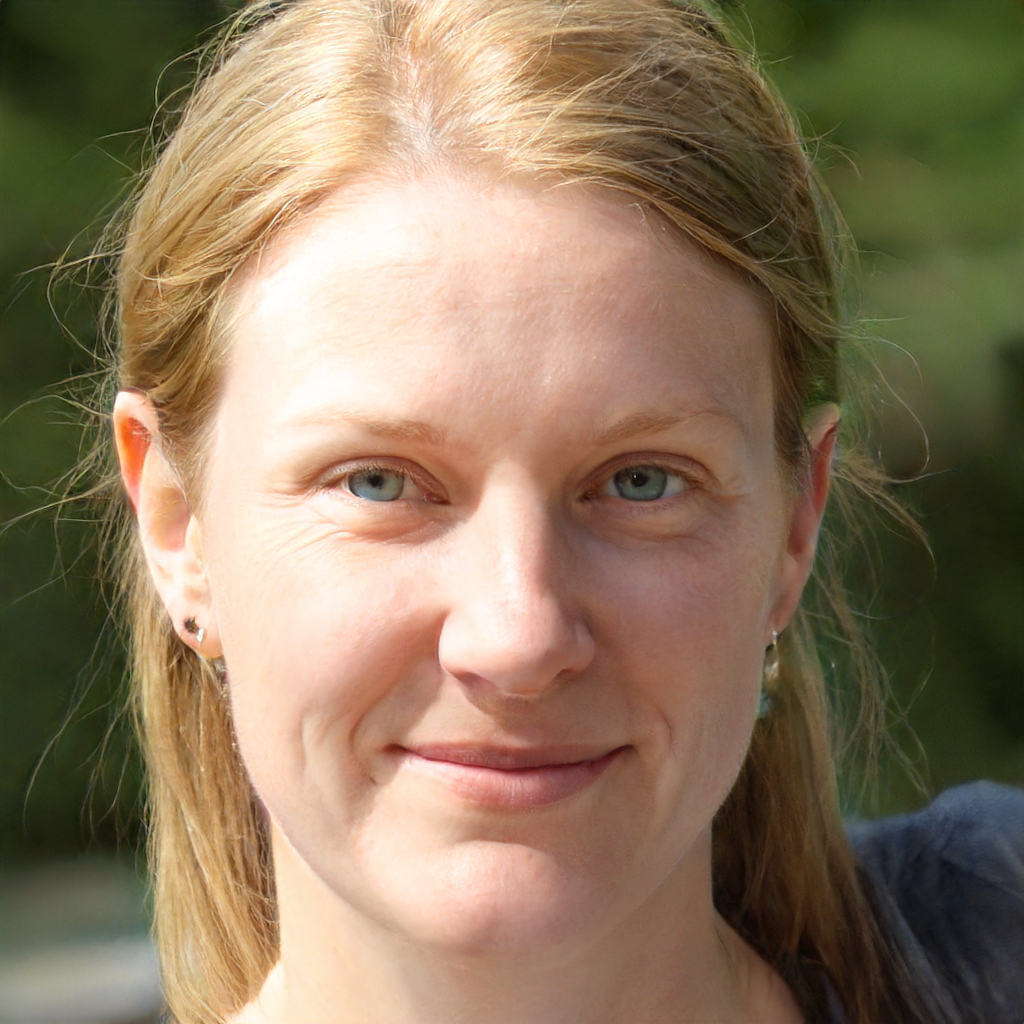
Gender: Female